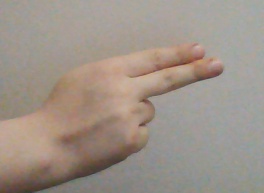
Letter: ain